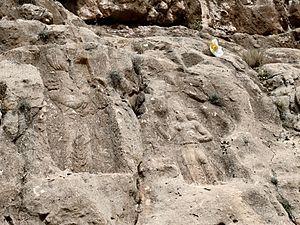
Barm-e Dilak est un lieu-dit situé à environ quinze kilomètres à l'est de Shiraz, province de Fars, en Iran. L'origine du nom provient de Bahram-e dalk, ou cœur de Bahram en Persan, en rapport avec l'iconographie des reliefs rupestres sassanides qu'il abrite.